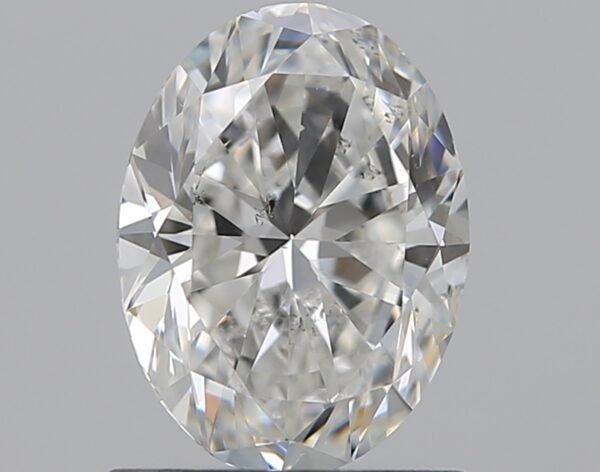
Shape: oval
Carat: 0.9
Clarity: SI1
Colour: F
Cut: EX
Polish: EX
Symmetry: VG
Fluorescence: N
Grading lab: GIA
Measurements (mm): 7.23 x 5.38 x 3.43